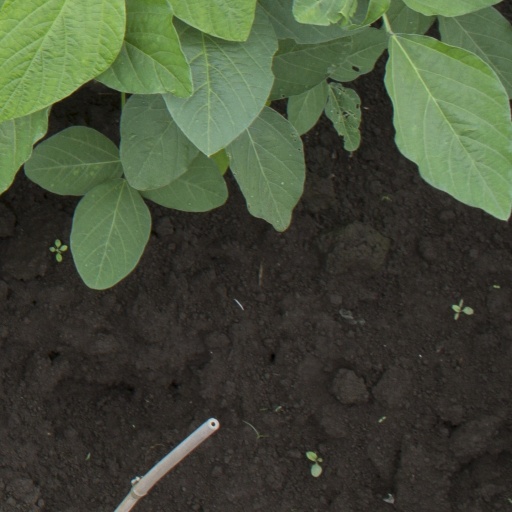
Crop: soybean